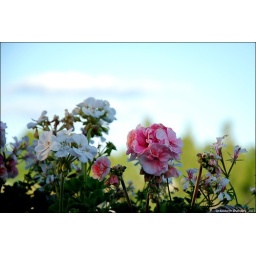
Flowers on a boat against a sky back drop